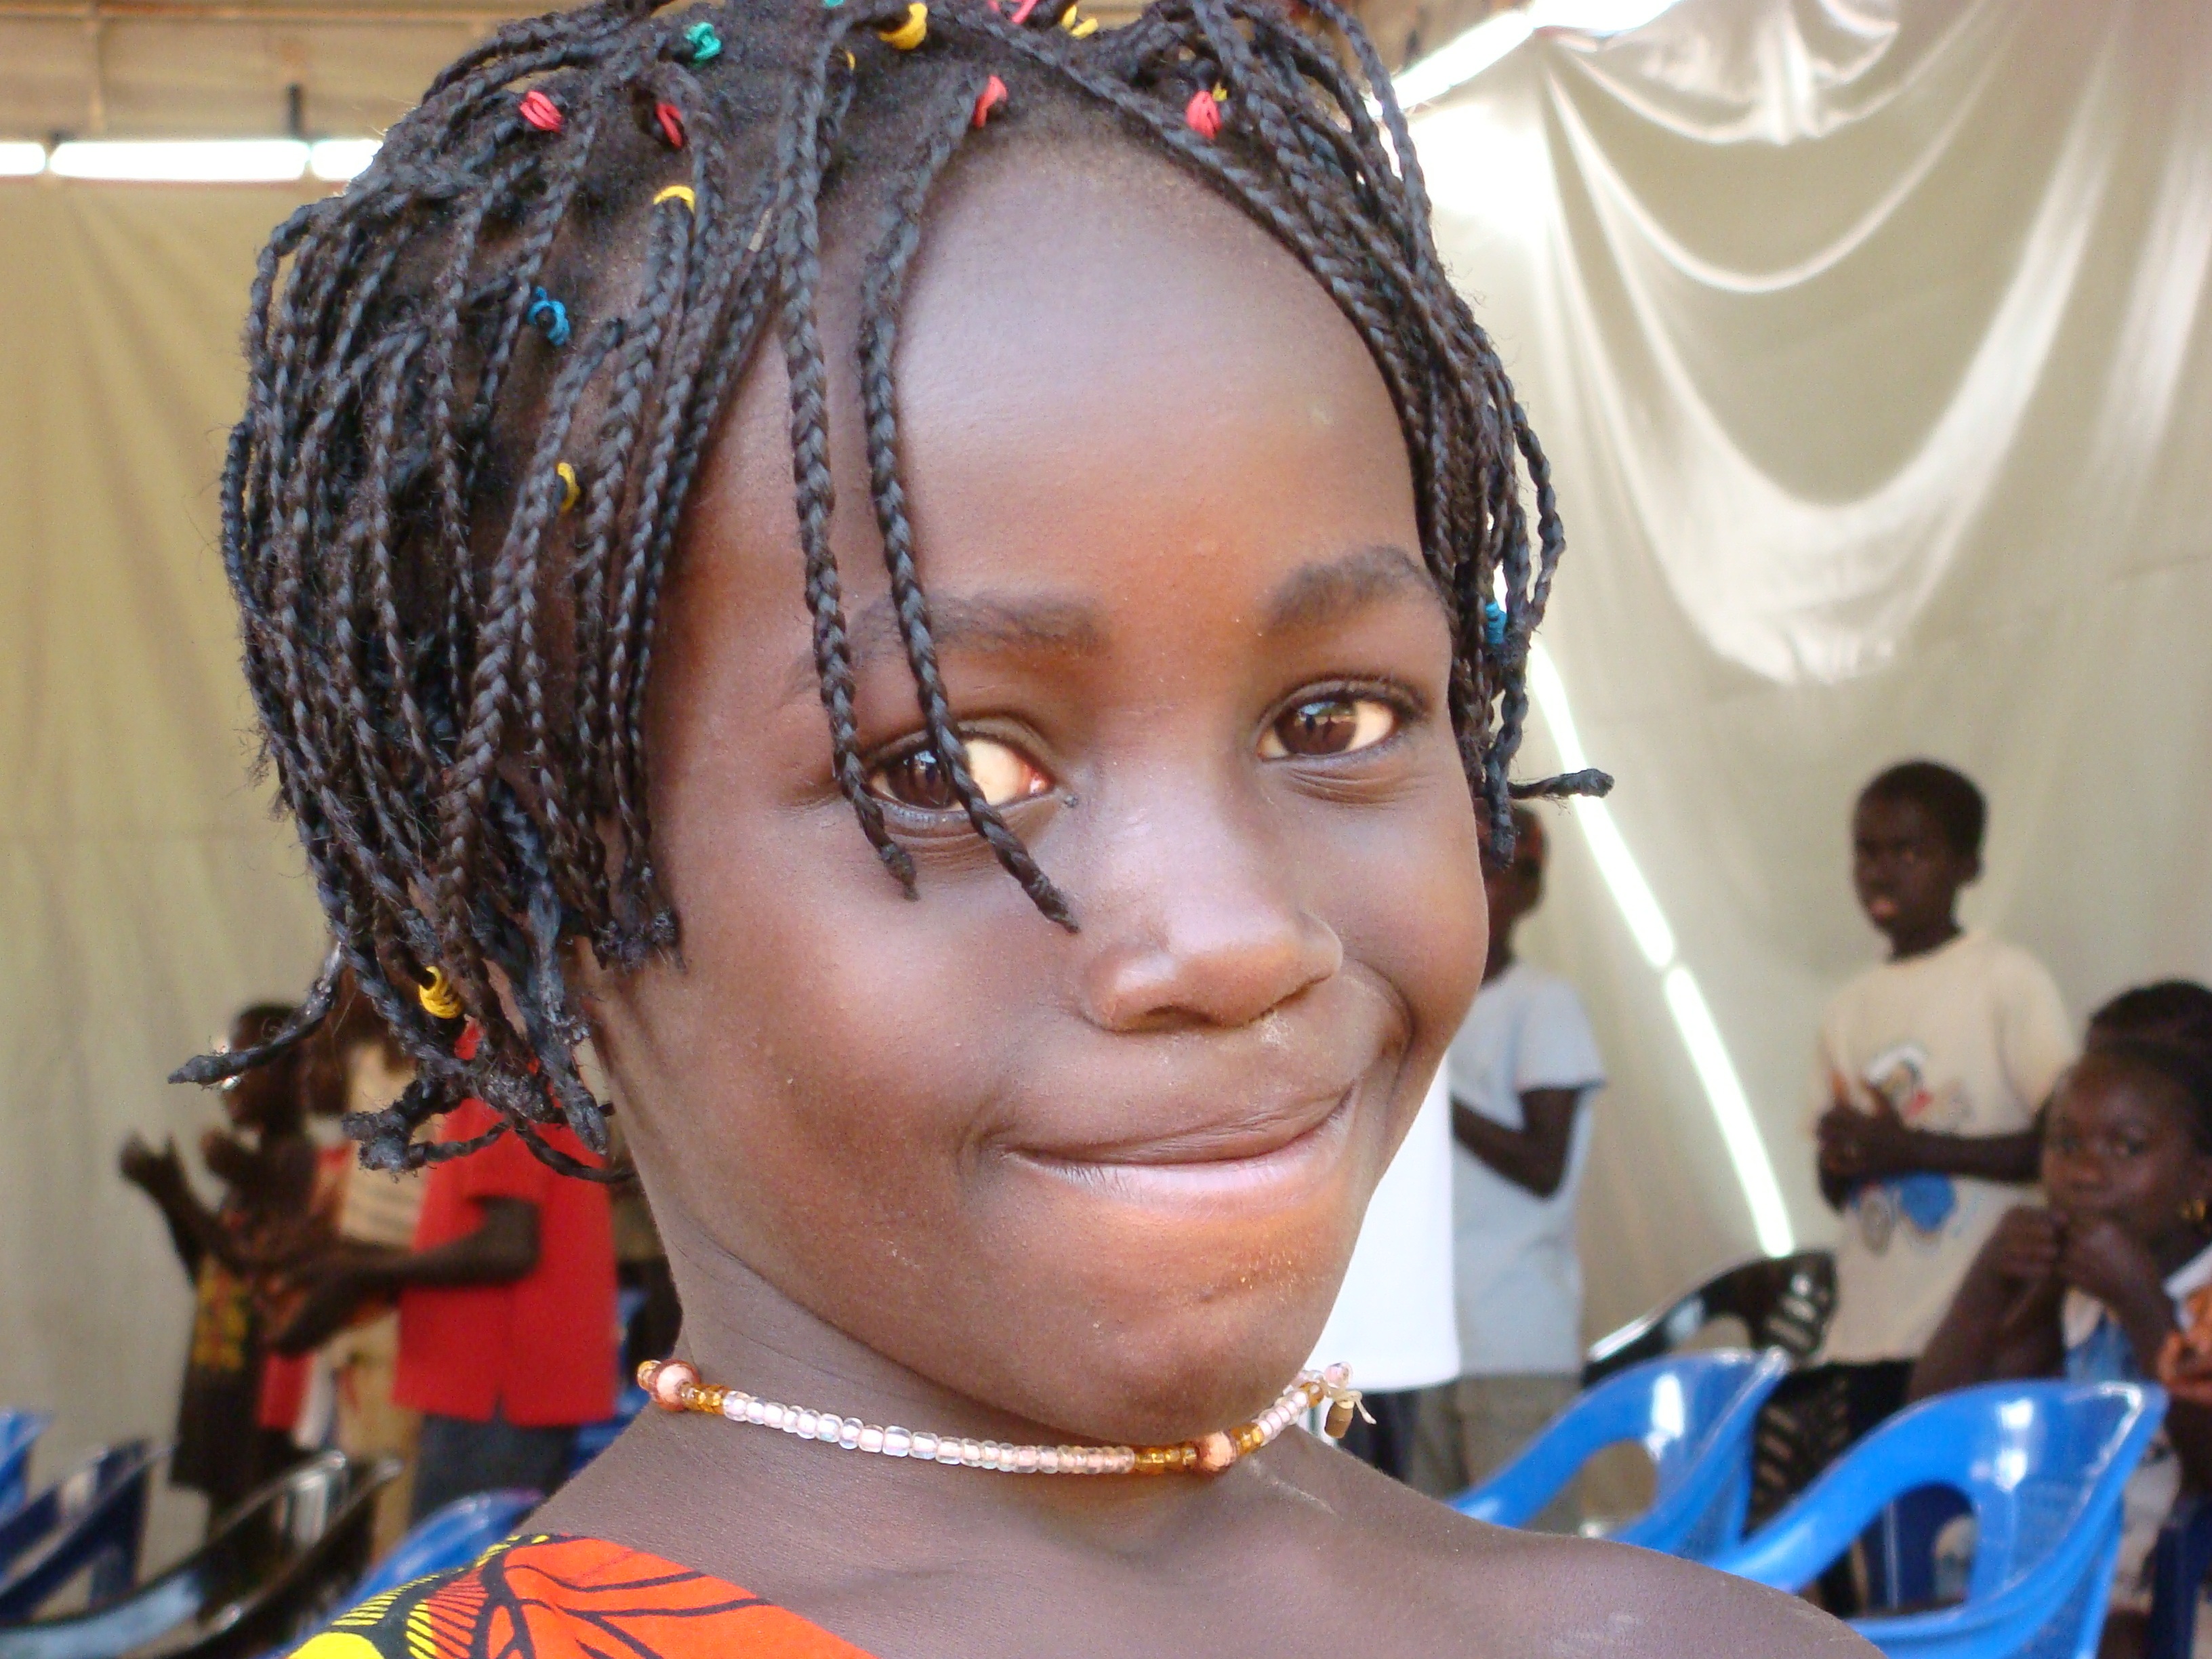
girl, hair, female, portrait, africa, child, fashion, clothing, black, hairstyle, smile, face, head, look, beauty, guinea, costume, african, friendly, ethnicity, african hair, bubaque